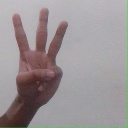
अक्षर: व